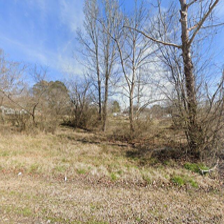
Label: streetView